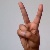
The image shows a hand gesture representing the letter 'V' in Indian Sign Language.